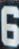
Number: 6